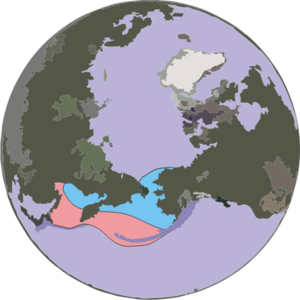
Harlekinsæl
Udbredelse Harlekinsæl (blå - sommer, pink - maksimum)
Harlekinsælen er en mellemstor ægte sæl, der lever i det nordlige Stillehav, især Beringshavet og det Okhotske Hav, hvor den om vinteren findes i pakisen. De voksne sæler, især hannerne, er umiskendelige med to hvide striber og to hvide ringe på den mørkebrune eller sorte baggrund.